Hadum Mosque

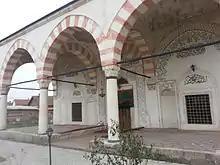
Hajat portico of Hadum Mosque

The portico is located on the north-western façade and is of traditional shape, which is found in classical and monumental buildings of this type. If there is not enough space in the praying hall or when one arrives late, the portico is used for the namaz prayer. The portico is also used for prayer rituals. It is covered with three small domes covered with lead. It can be entered from the outside, and the prayer hall can be entered through the portico. The middle part of the vestibule splits it into two areas which serve as an entry into the prayer hall. The floor used to be covered with hexagonal terracotta slabs, and it serves as a podium and a base for the column arcades. The portico’s columns do not have bases but they are made of three parts of the massive stones. The decorative elements of these columns are brass rings.